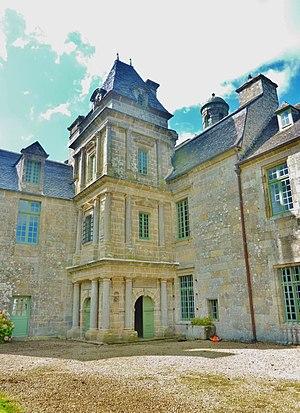
Château de Maillé (Plounévez-Lochrist)
Le château de Maillé est situé sur la commune de Plounévez-Lochrist, dans le département du Finistère.